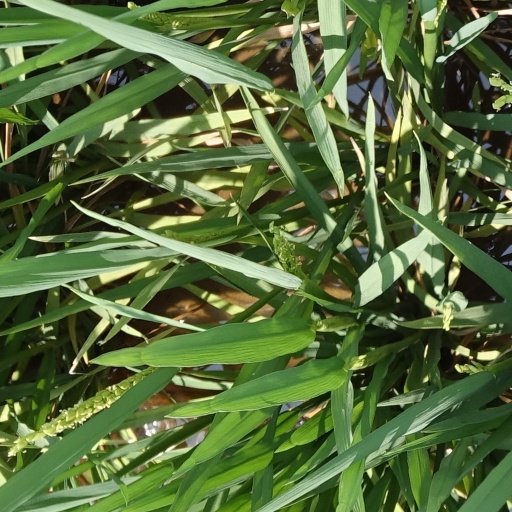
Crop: rice